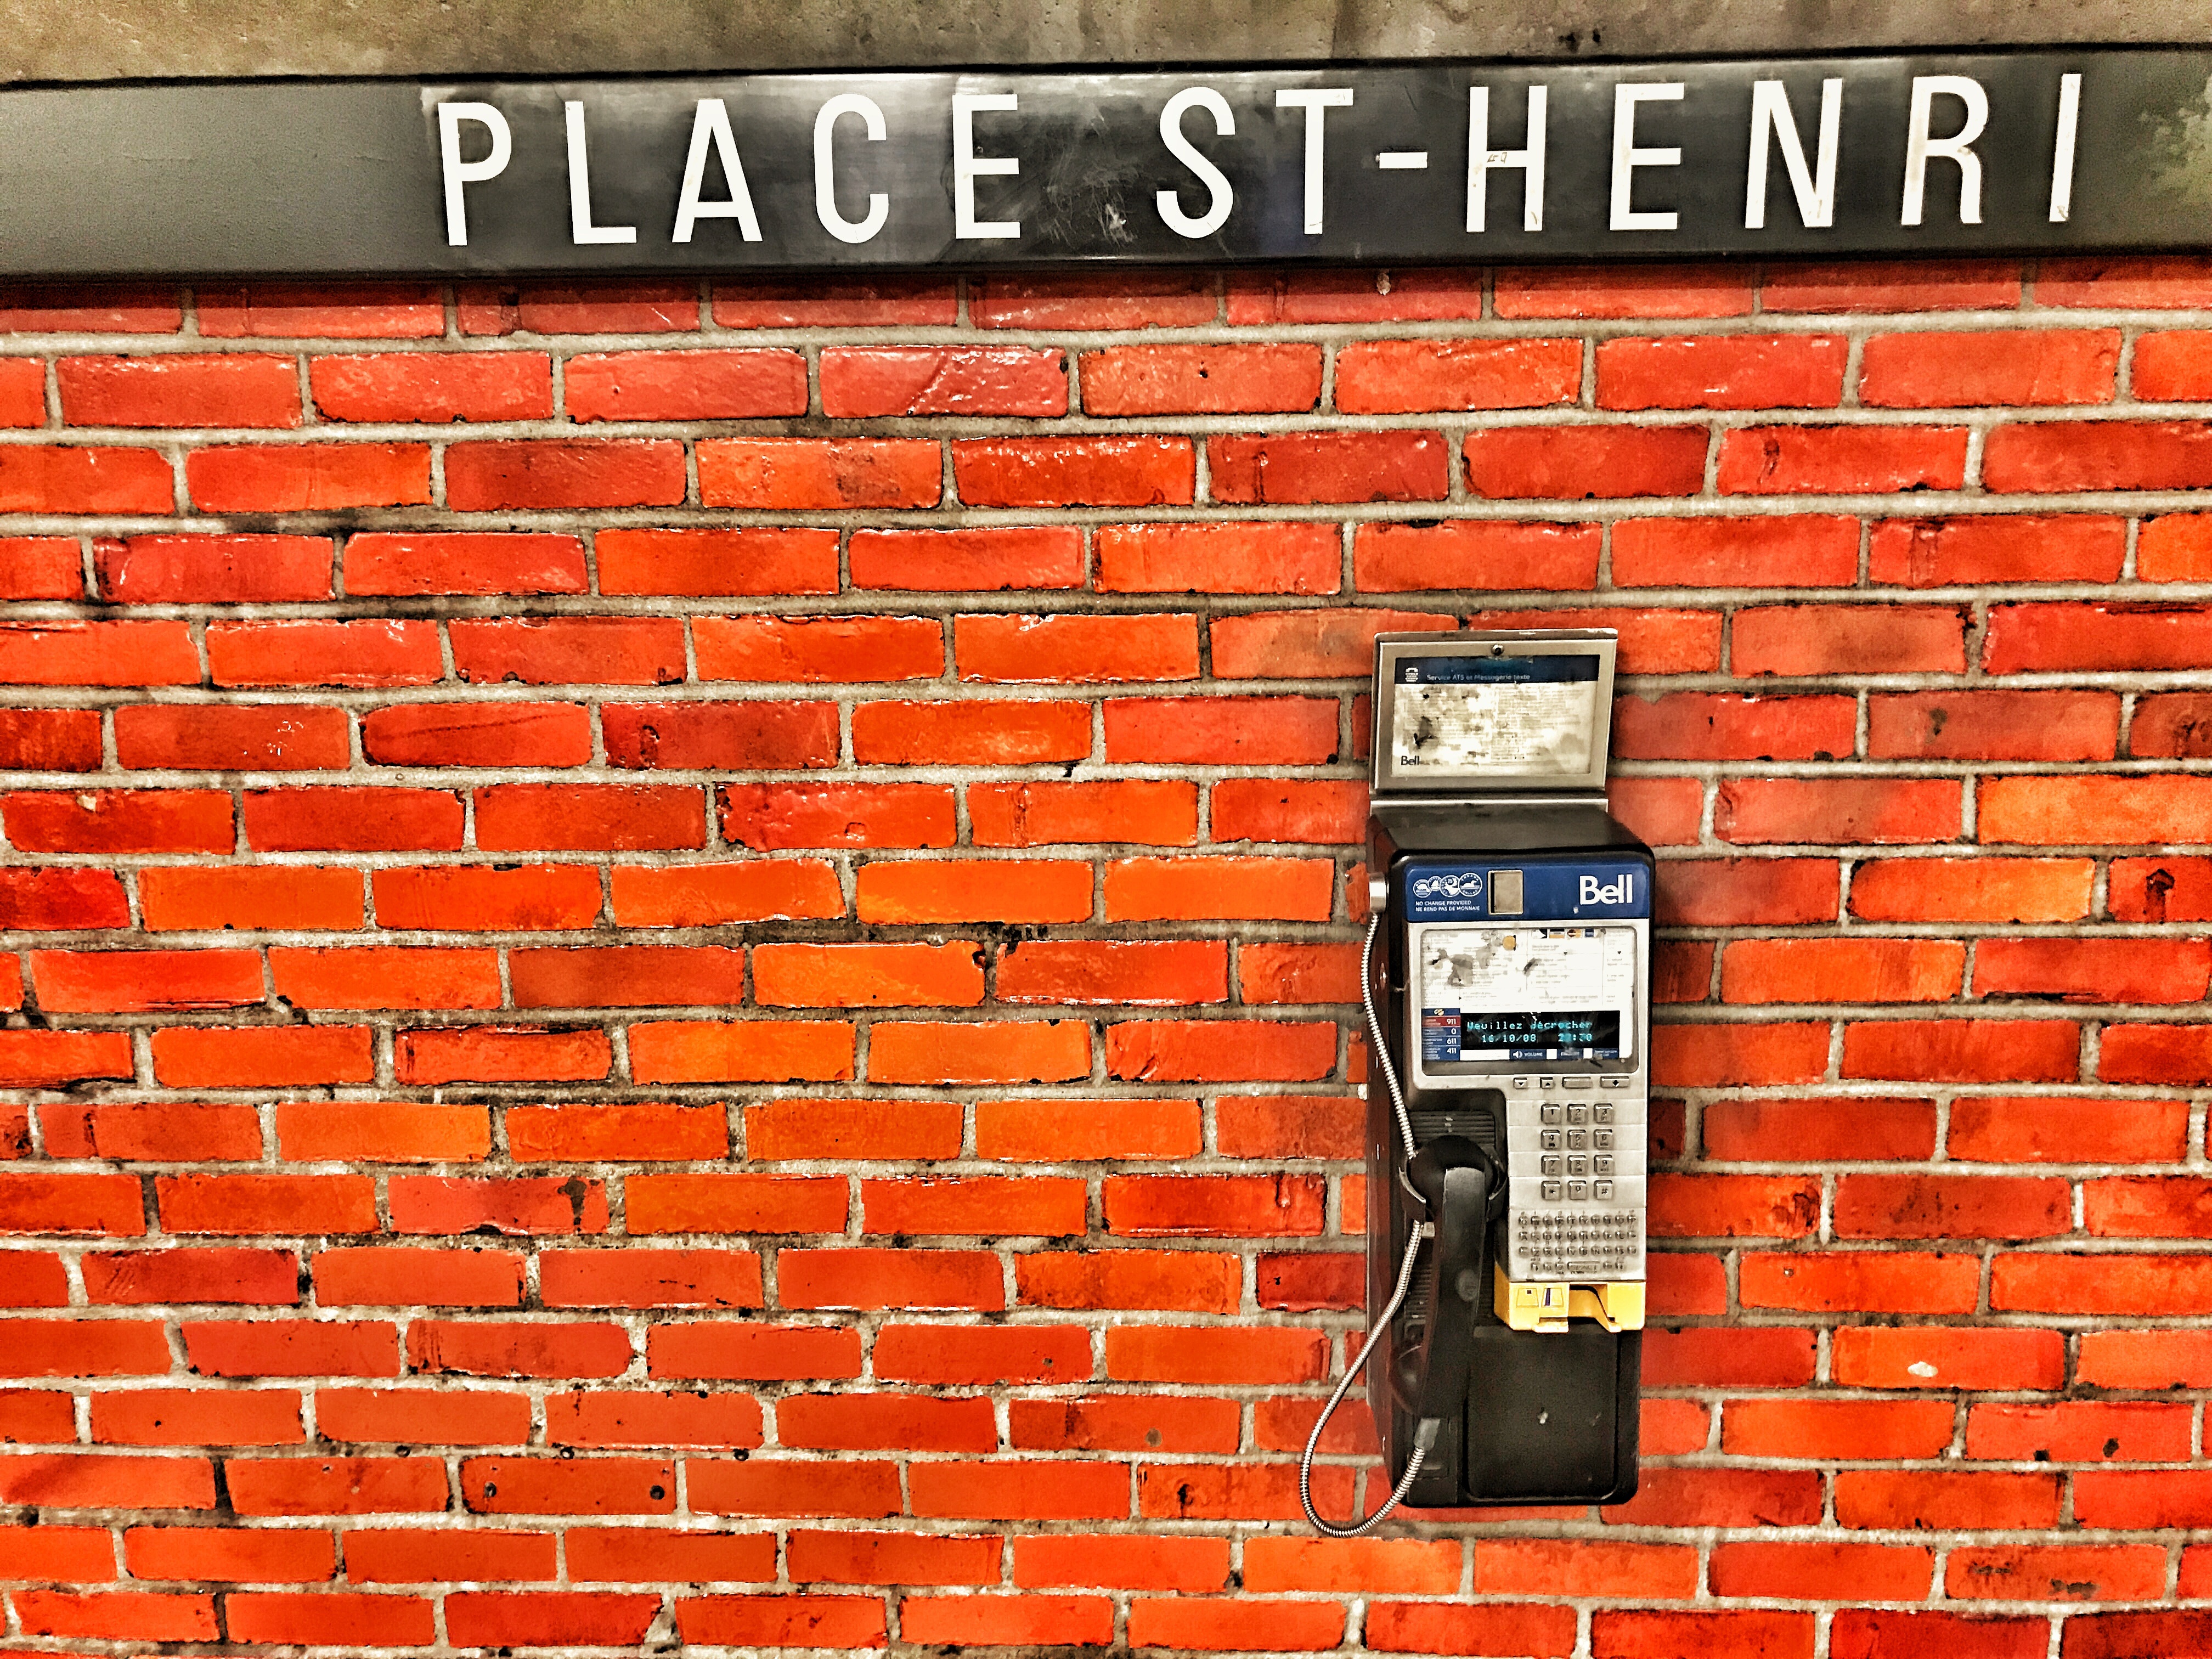
window, number, wall, red, brick, material, font, brickwork